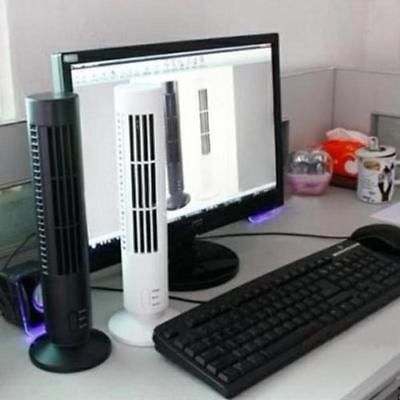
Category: fan